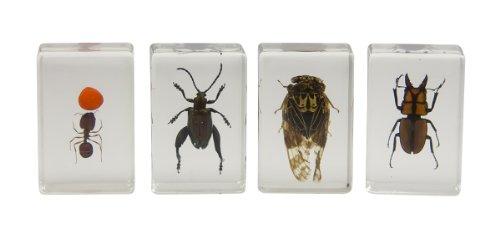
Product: Celestron 44409 3D Bug Specimen Kit #3 (Black, Orange, Brown)
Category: Toys & Games | Learning & Education | Science Kits & Toys
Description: Real 3D bug specimen preserved in resin.
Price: $19.90
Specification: ProductDimensions:1.8x0.8x1.1inches|ItemWeight:4.8ounces|ShippingWeight:4.8ounces(Viewshippingratesandpolicies)|ASIN:B00I0S72DW|Itemmodelnumber:44409|DatefirstlistedonAmazon:December24,2013